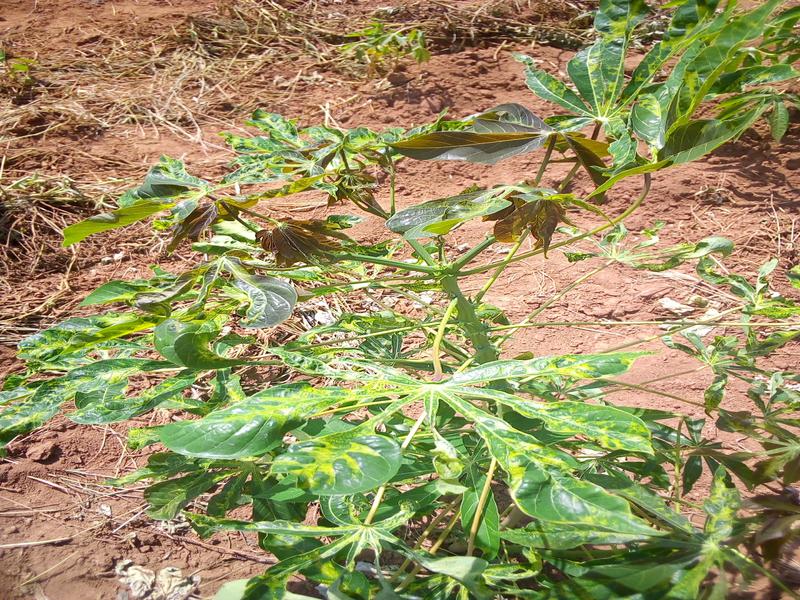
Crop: cassava
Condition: mosaic_disease